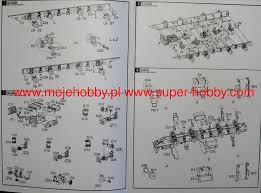
Label: BM-30